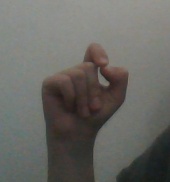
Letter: fa